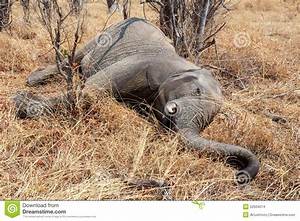
Label: elephant